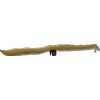
Label: bean_pod